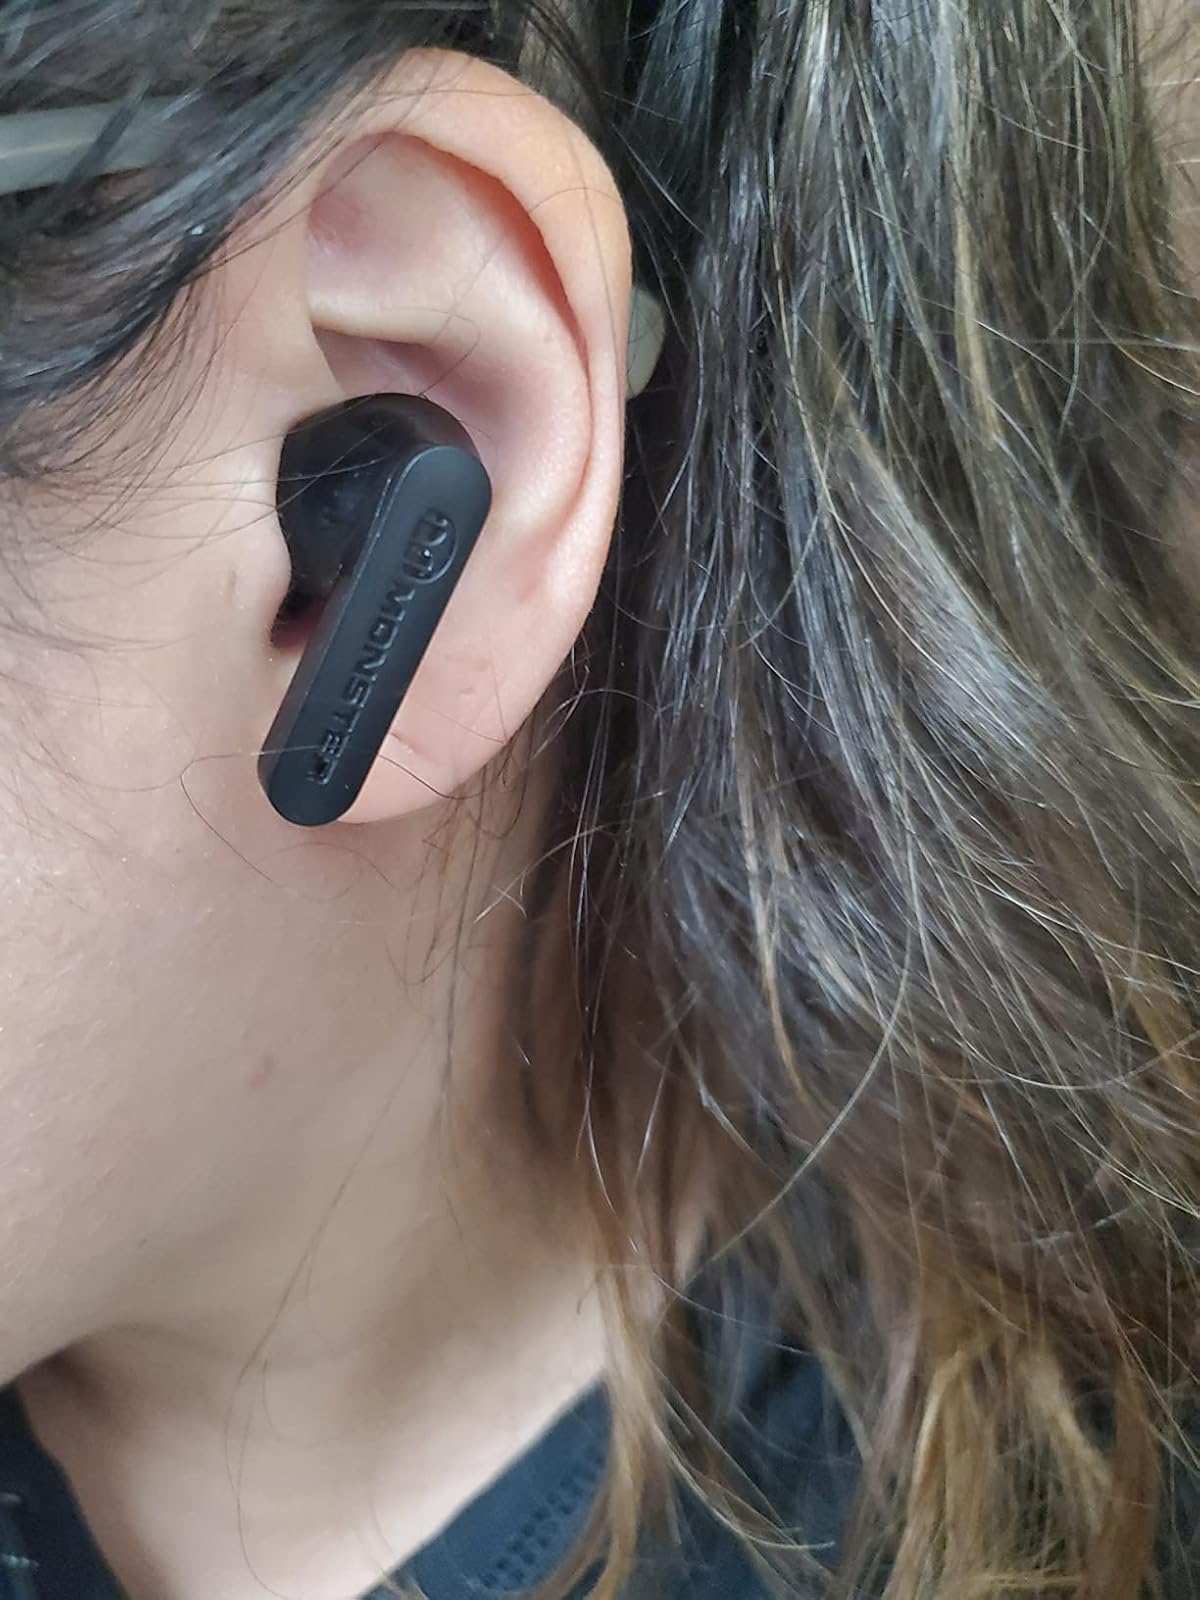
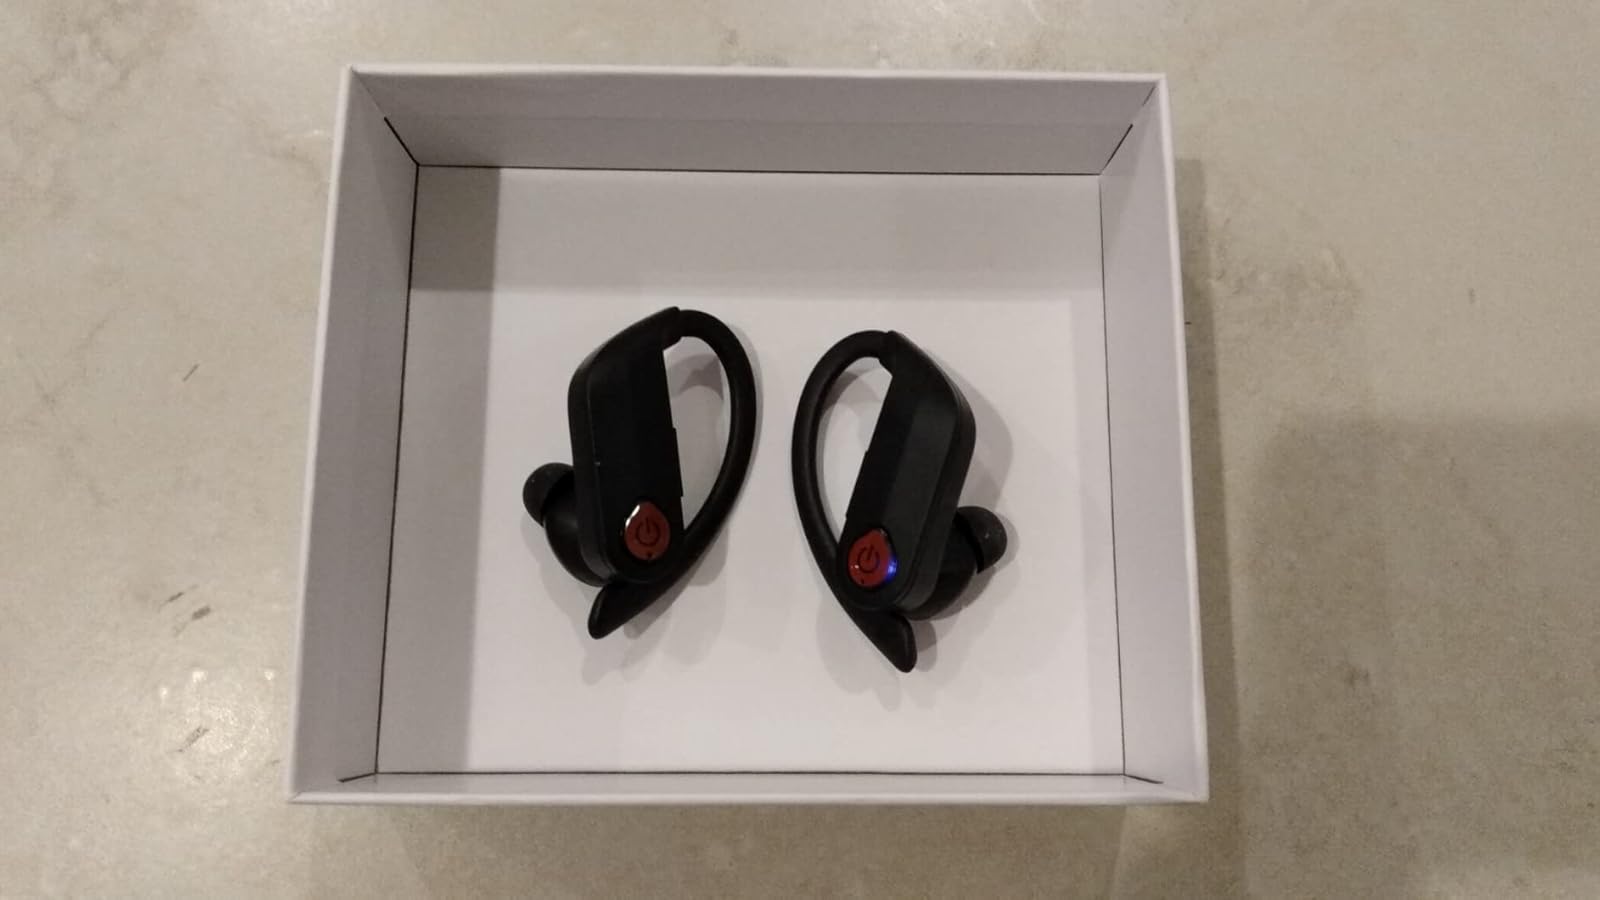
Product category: earbuds
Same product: no